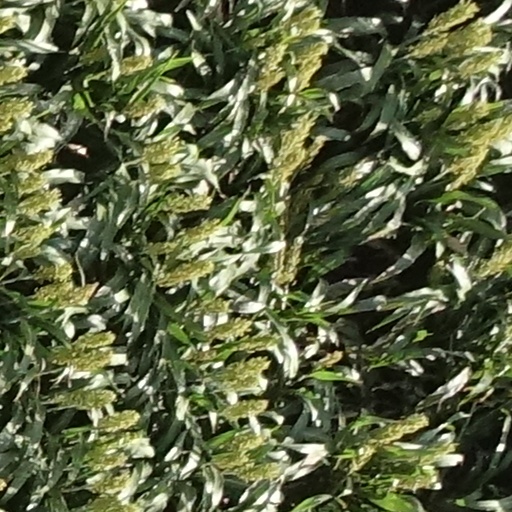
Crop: sorghum